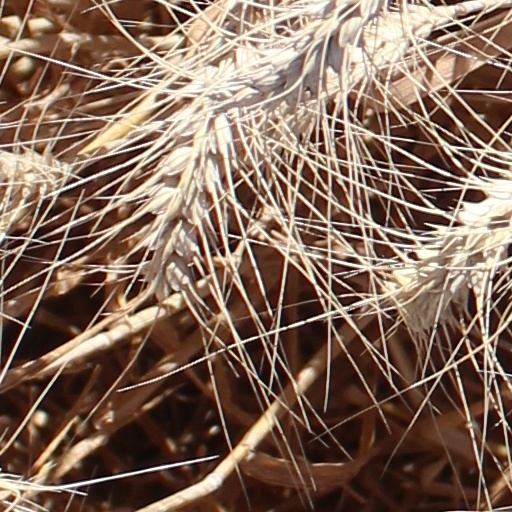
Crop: wheat